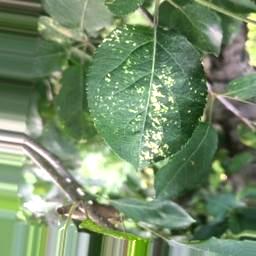
Label: Apple_Mosaic